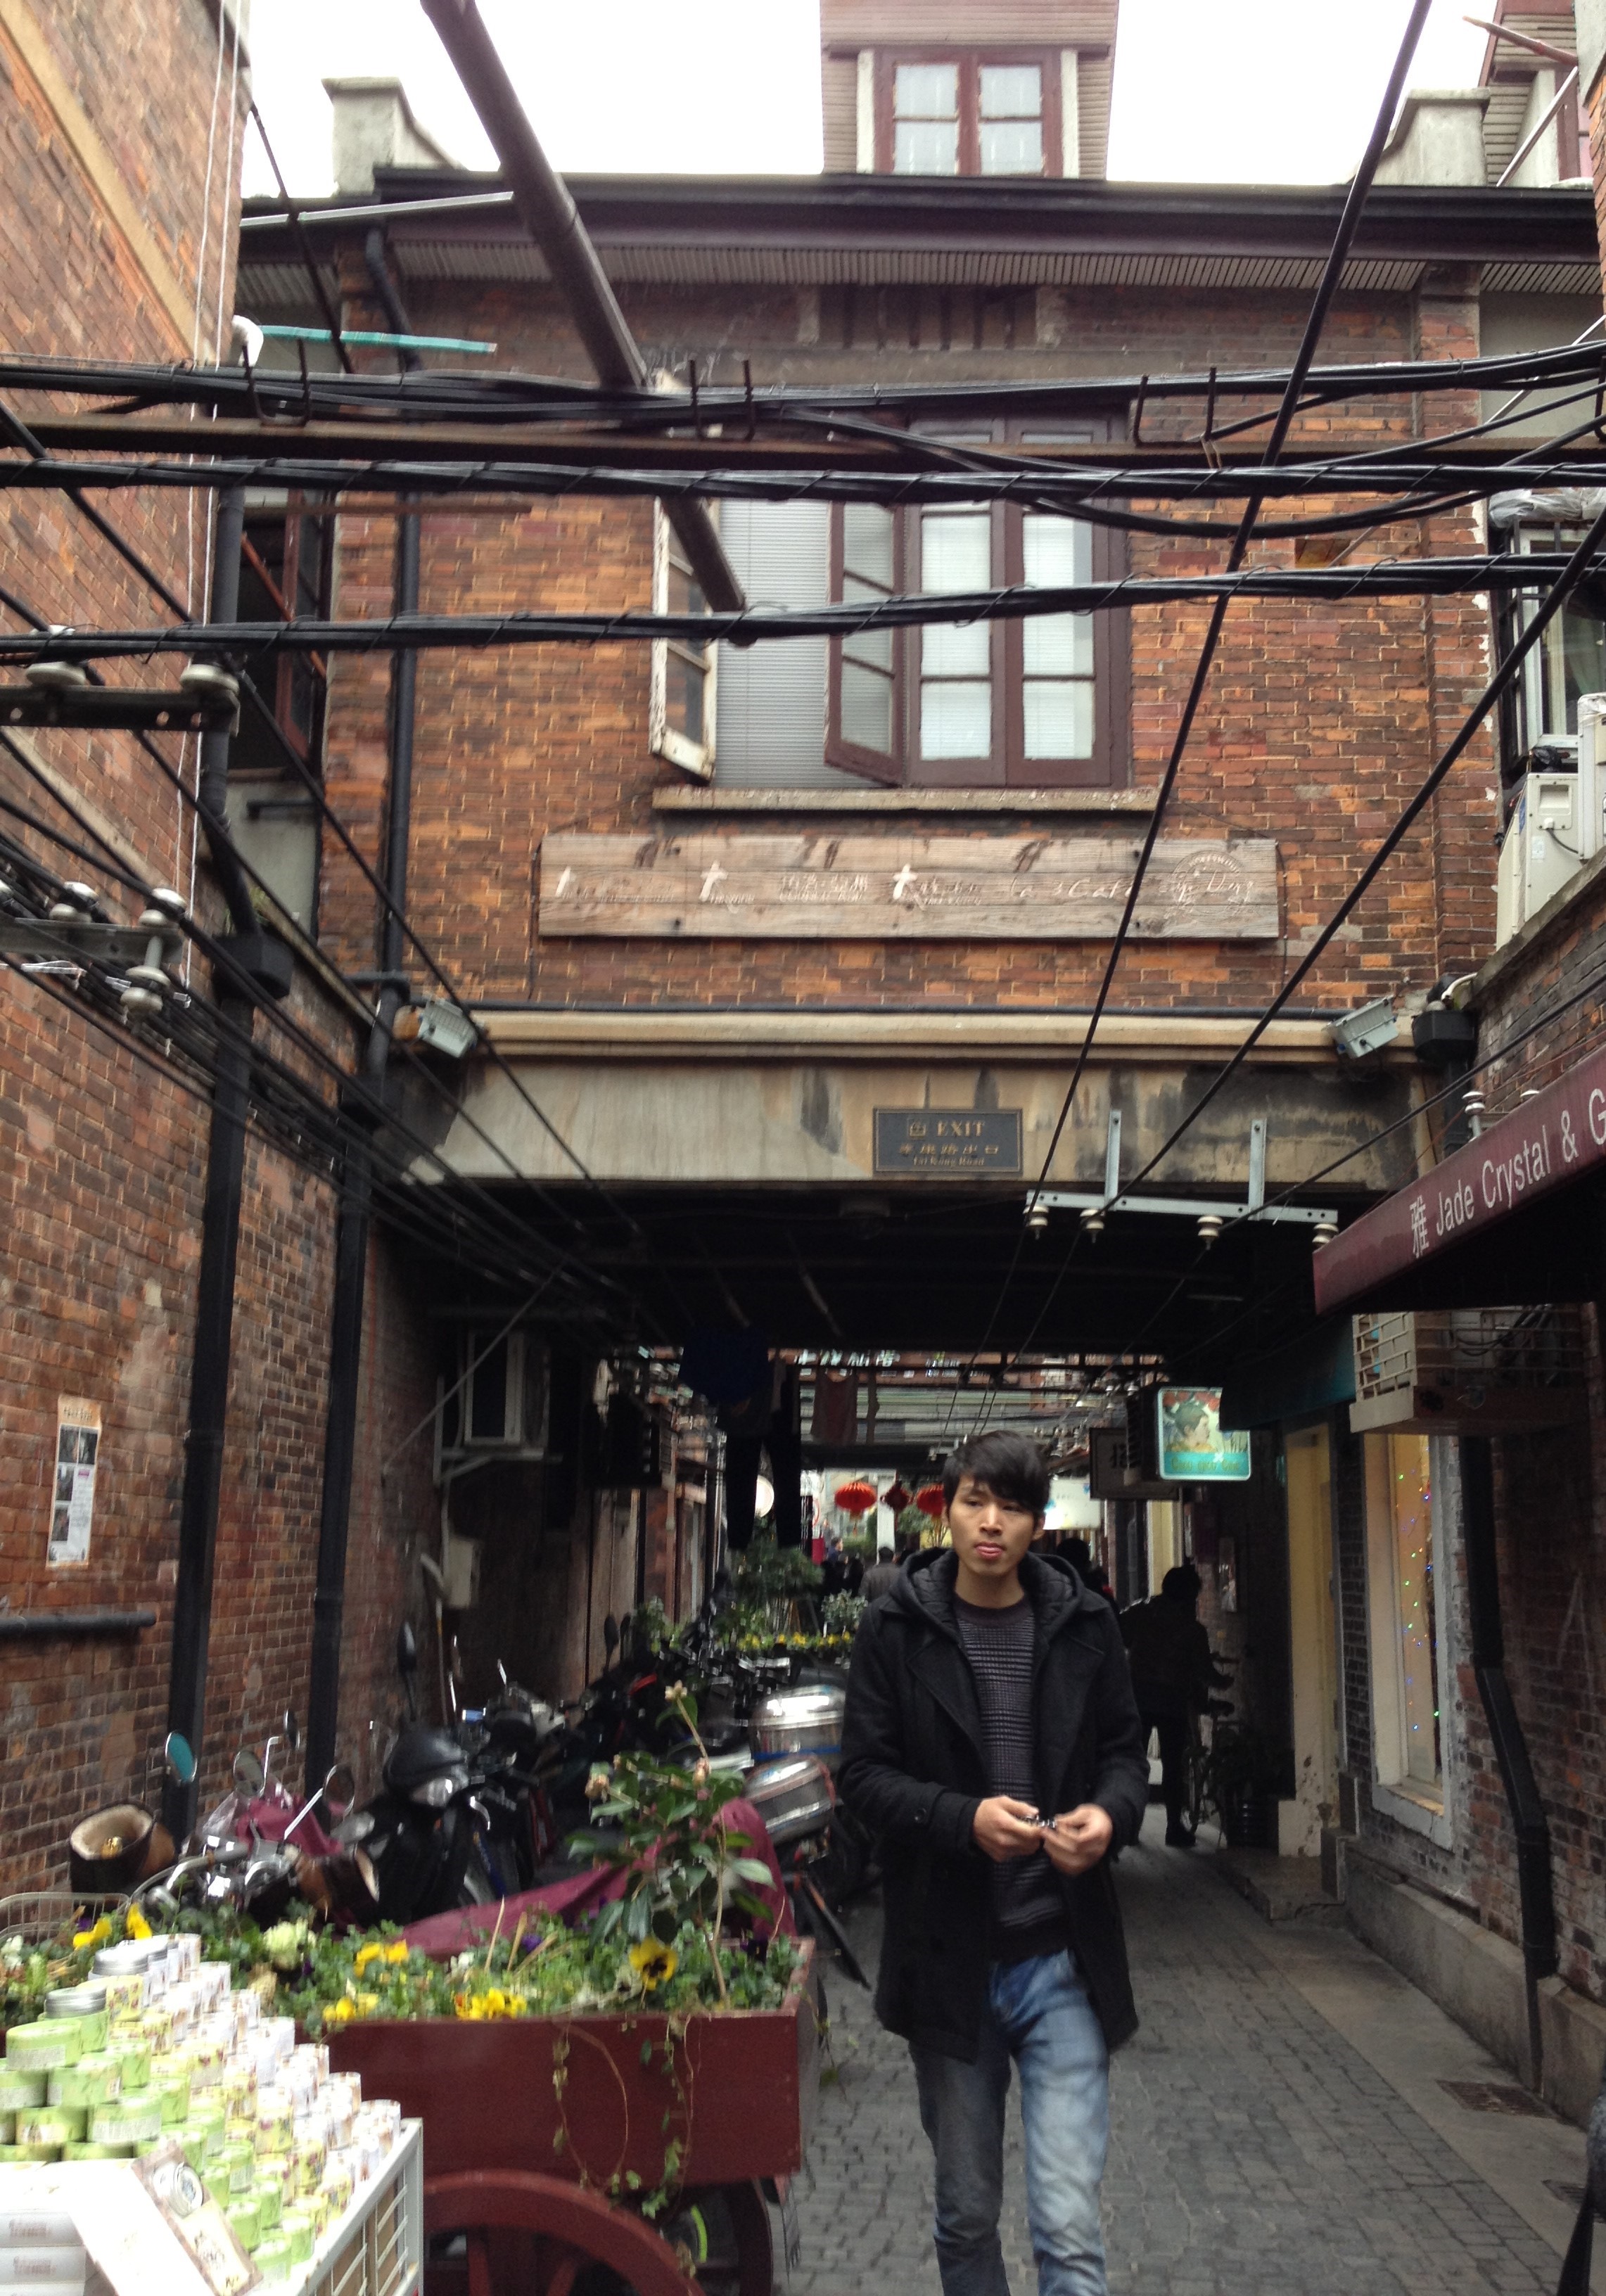
nature, building, market, street, architecture, city